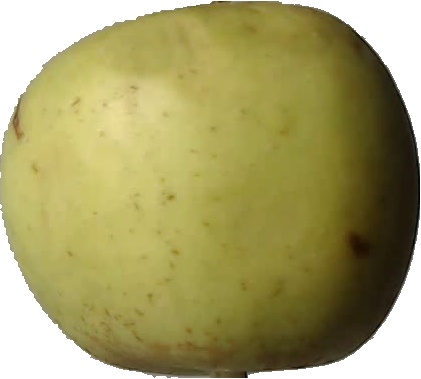
Label: apple_golden_3